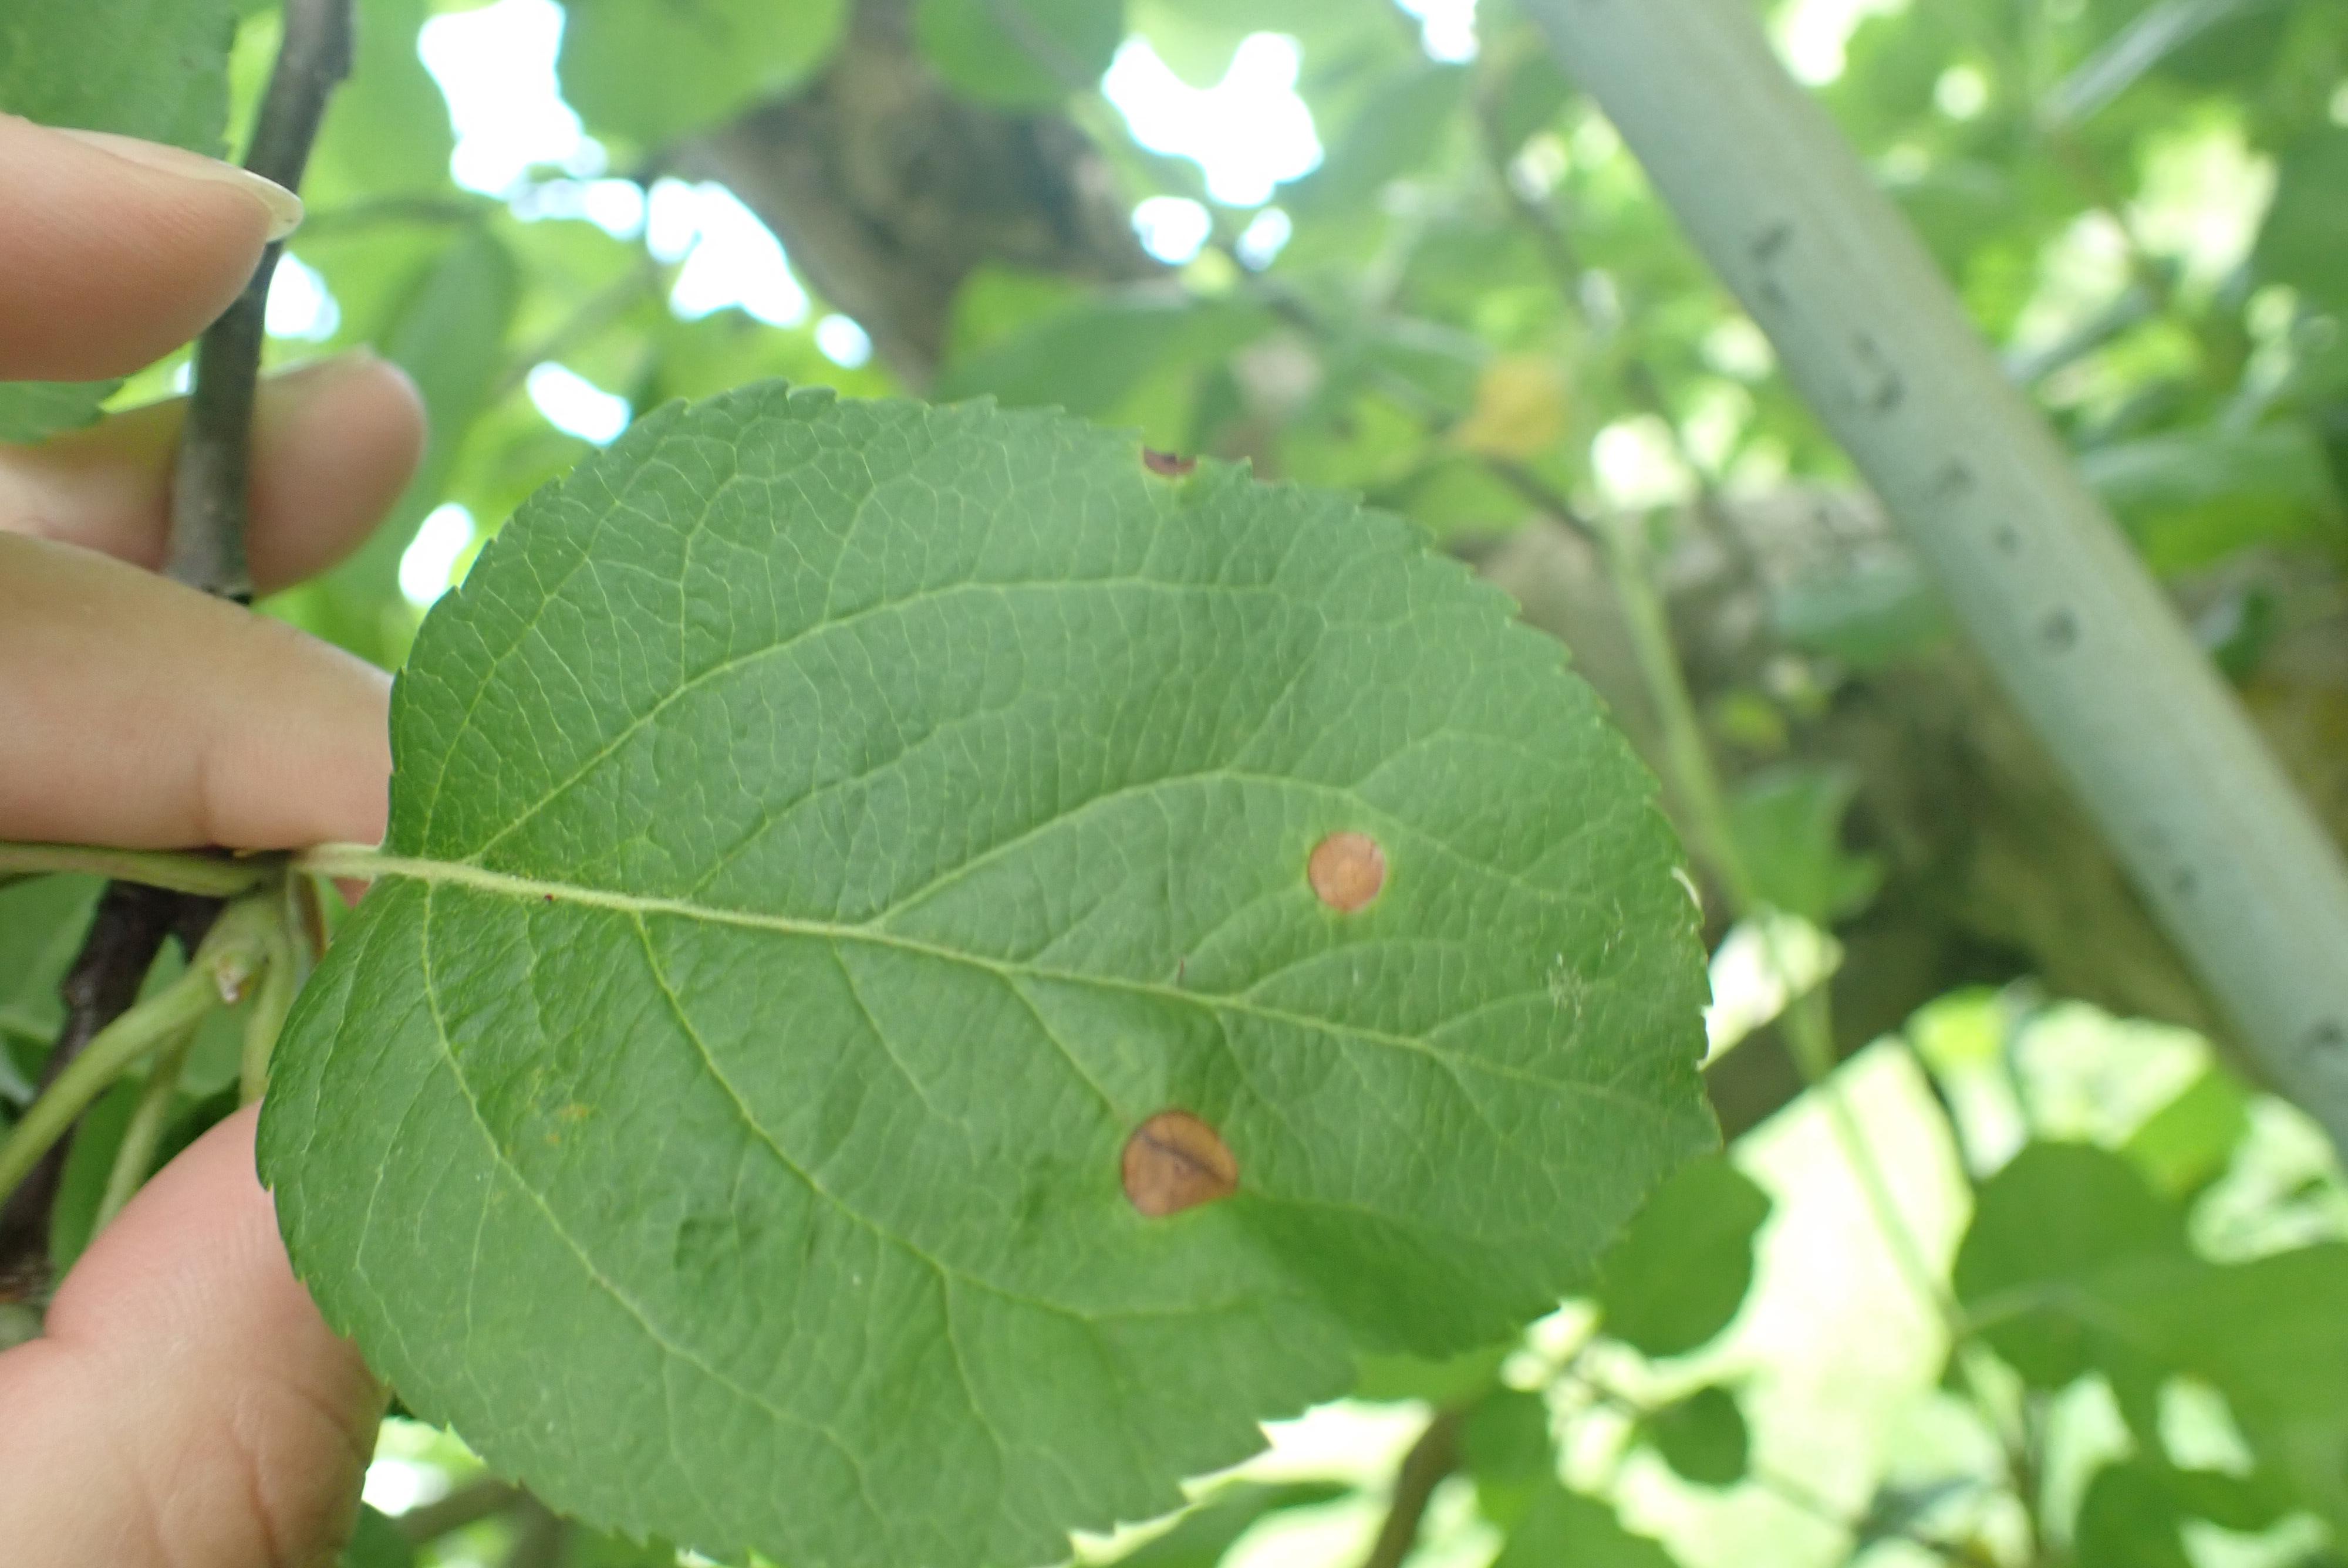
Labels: frog_eye_leaf_spot